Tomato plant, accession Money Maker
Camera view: horizontal (90 deg, fisheye); turntable rotation: 240 degrees
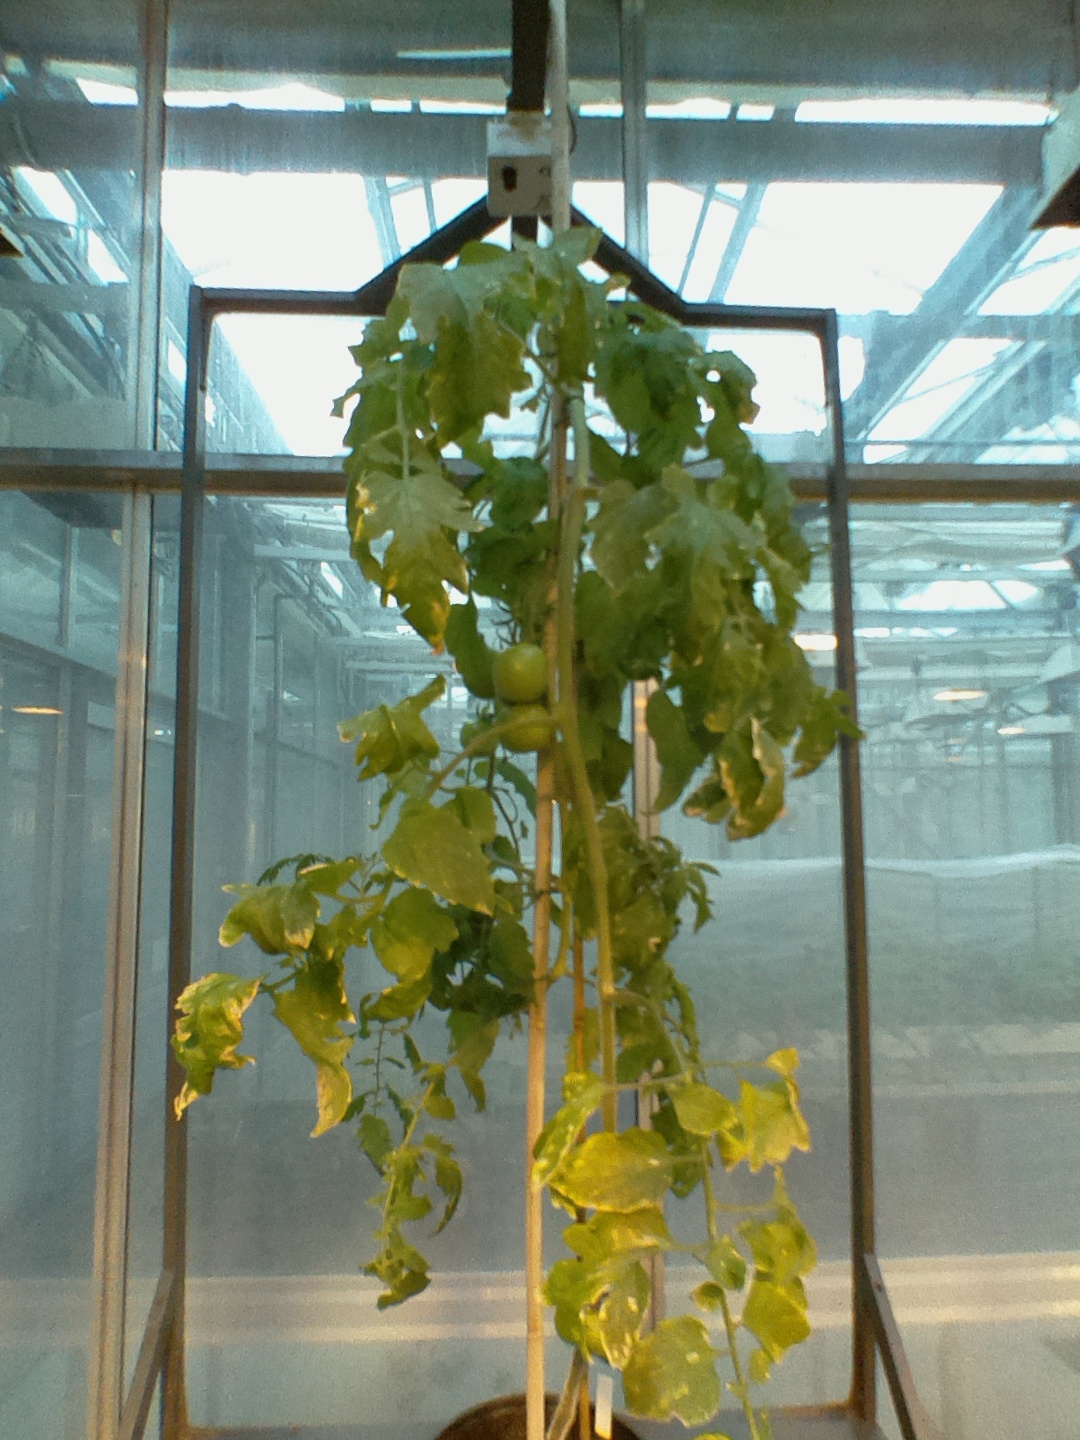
BBCH growth stage 78: 80% -90% of final fruit size